Mirik

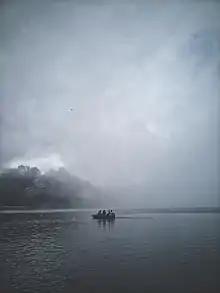
Tourists boating in Mirik Lake

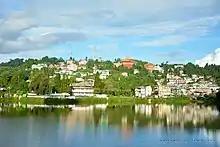
Mirik skyline

The urban hub at Mirik is administered by a Municipality/Notified Area with nine wards while the outlying rural villages are taken care of by Mirik community development block, which has six Gram Panchayats: Chenga Panighata, Pahilagaon School Dara–I, Pahilagaon School Dara–II, Soureni–I, Soureni–II and Duptin.